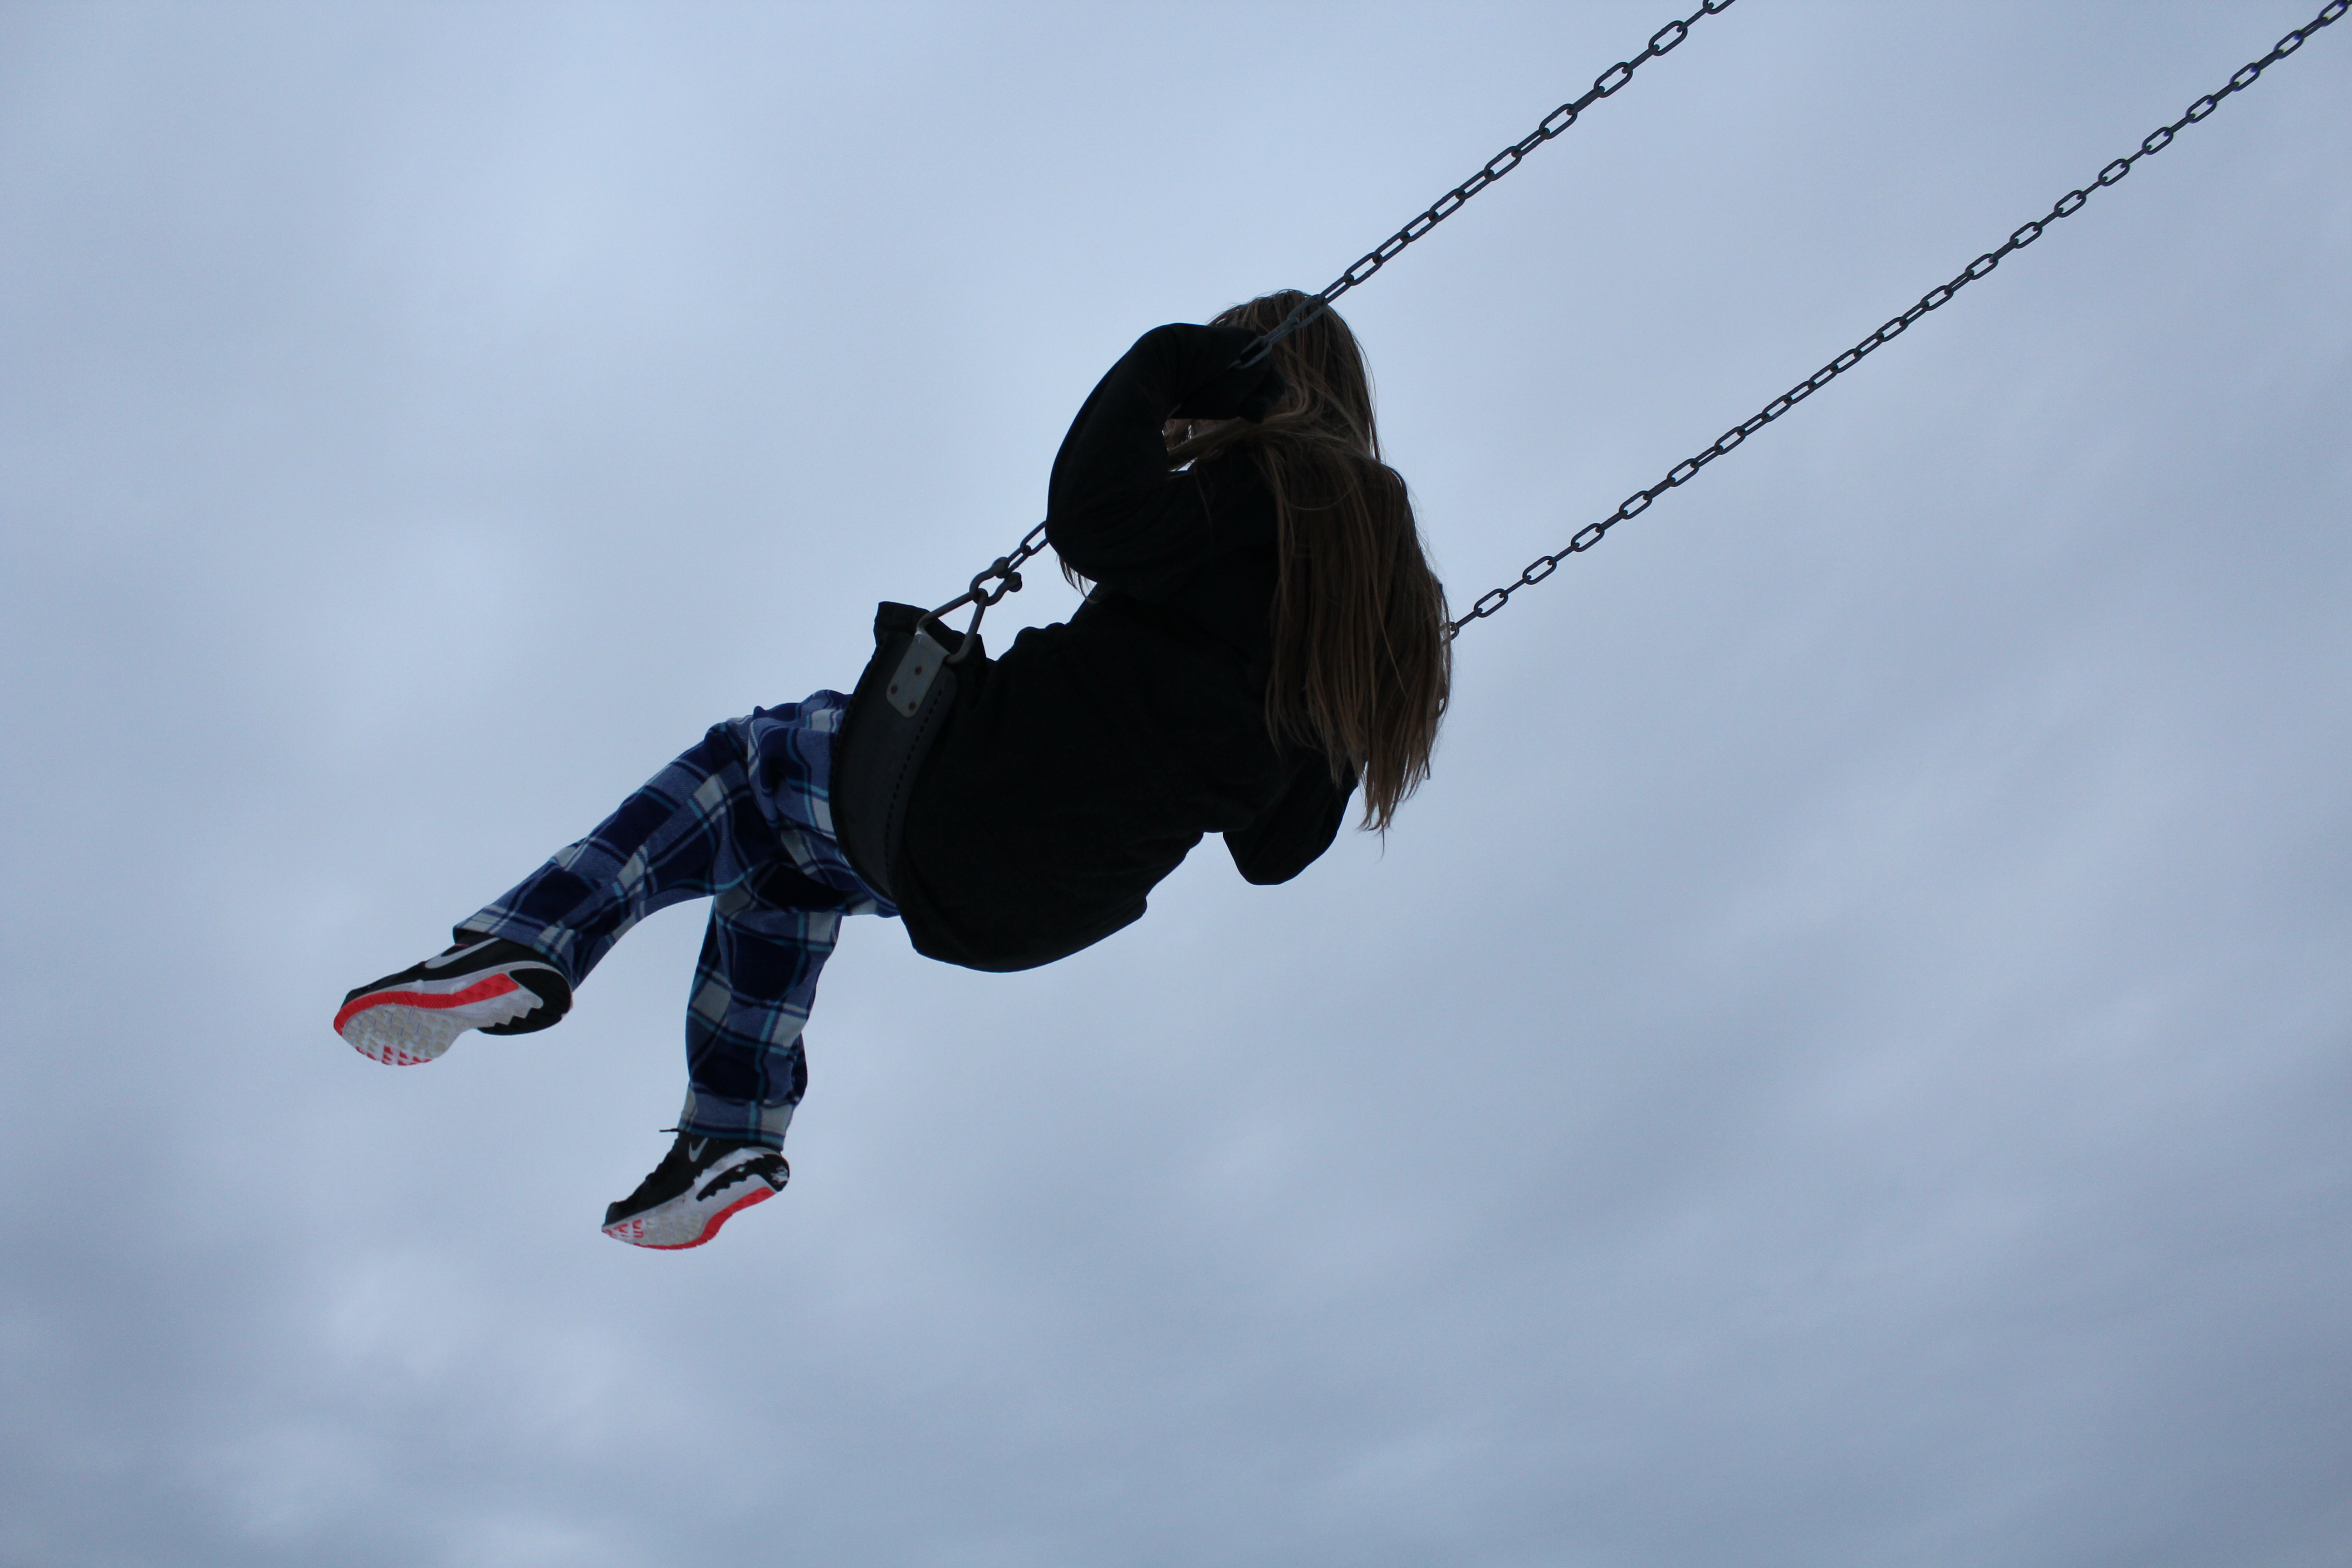
sky, girl, chain, kid, jumping, extreme sport, swing, parachute, sports, parachuting, atmosphere of earth, human action